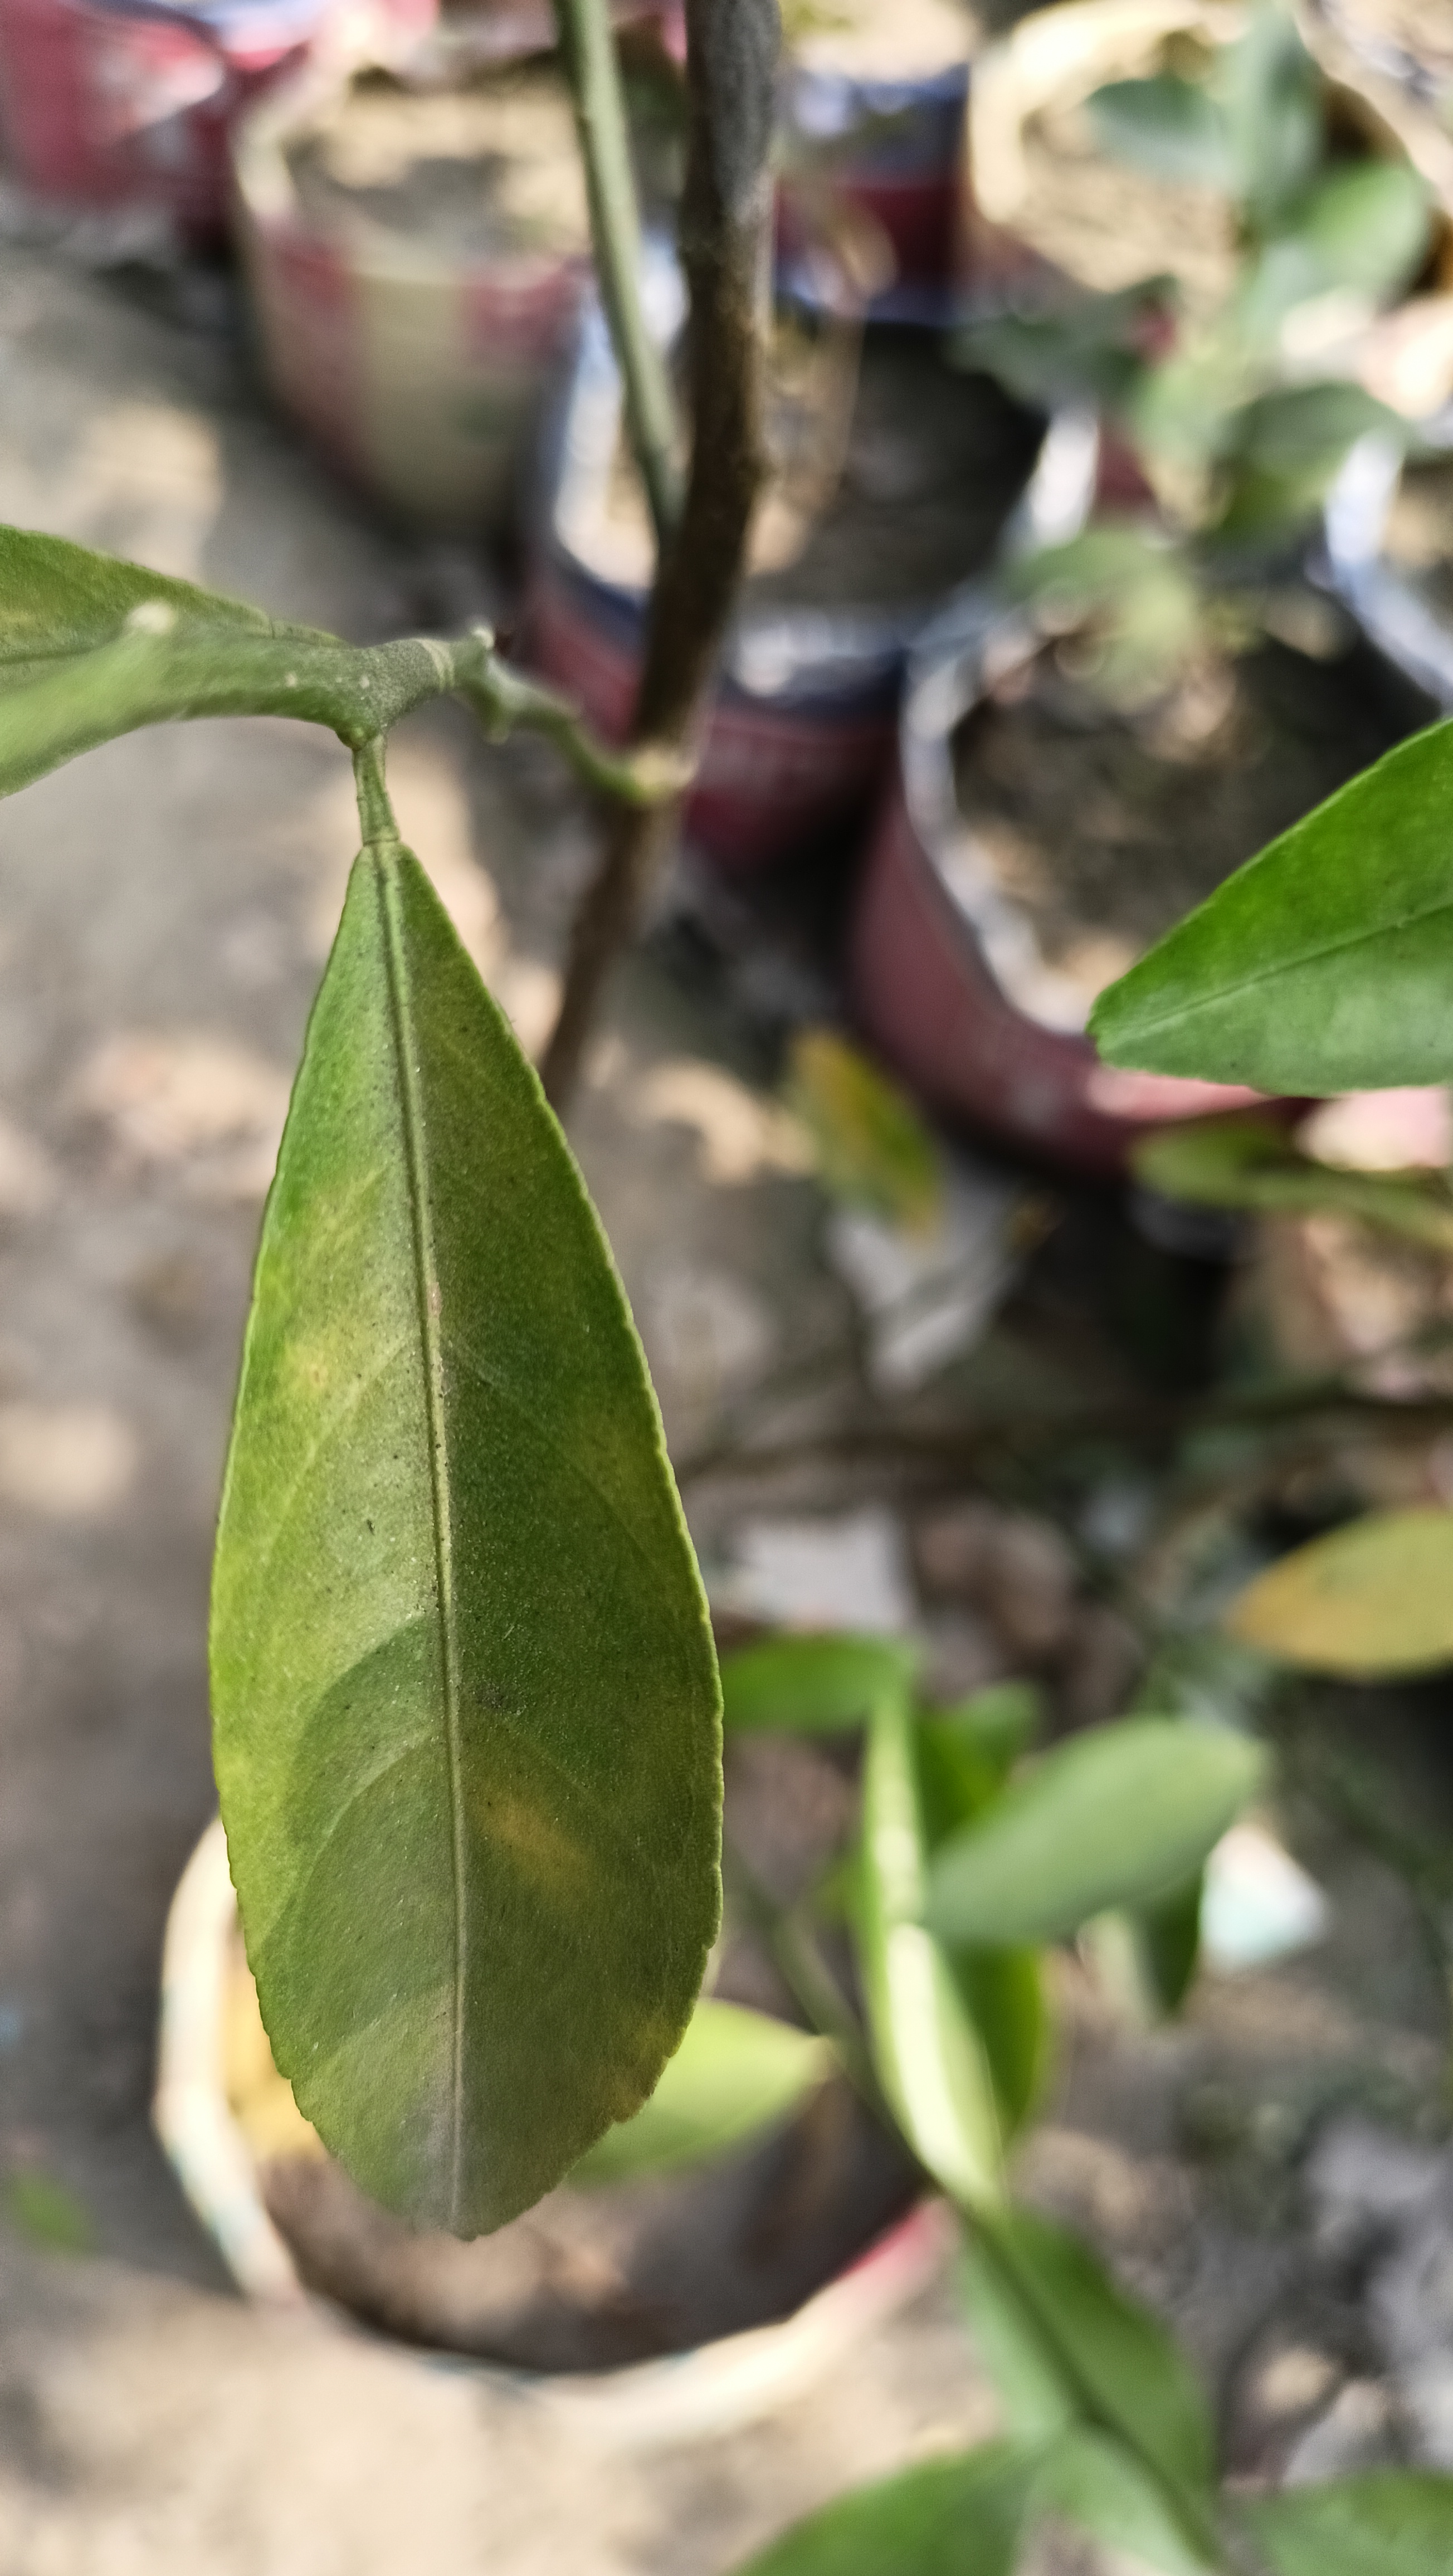
Mandarin leaf variety: Mandaring